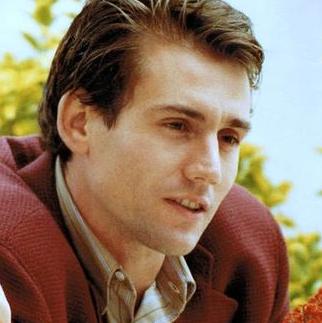
Age: 29